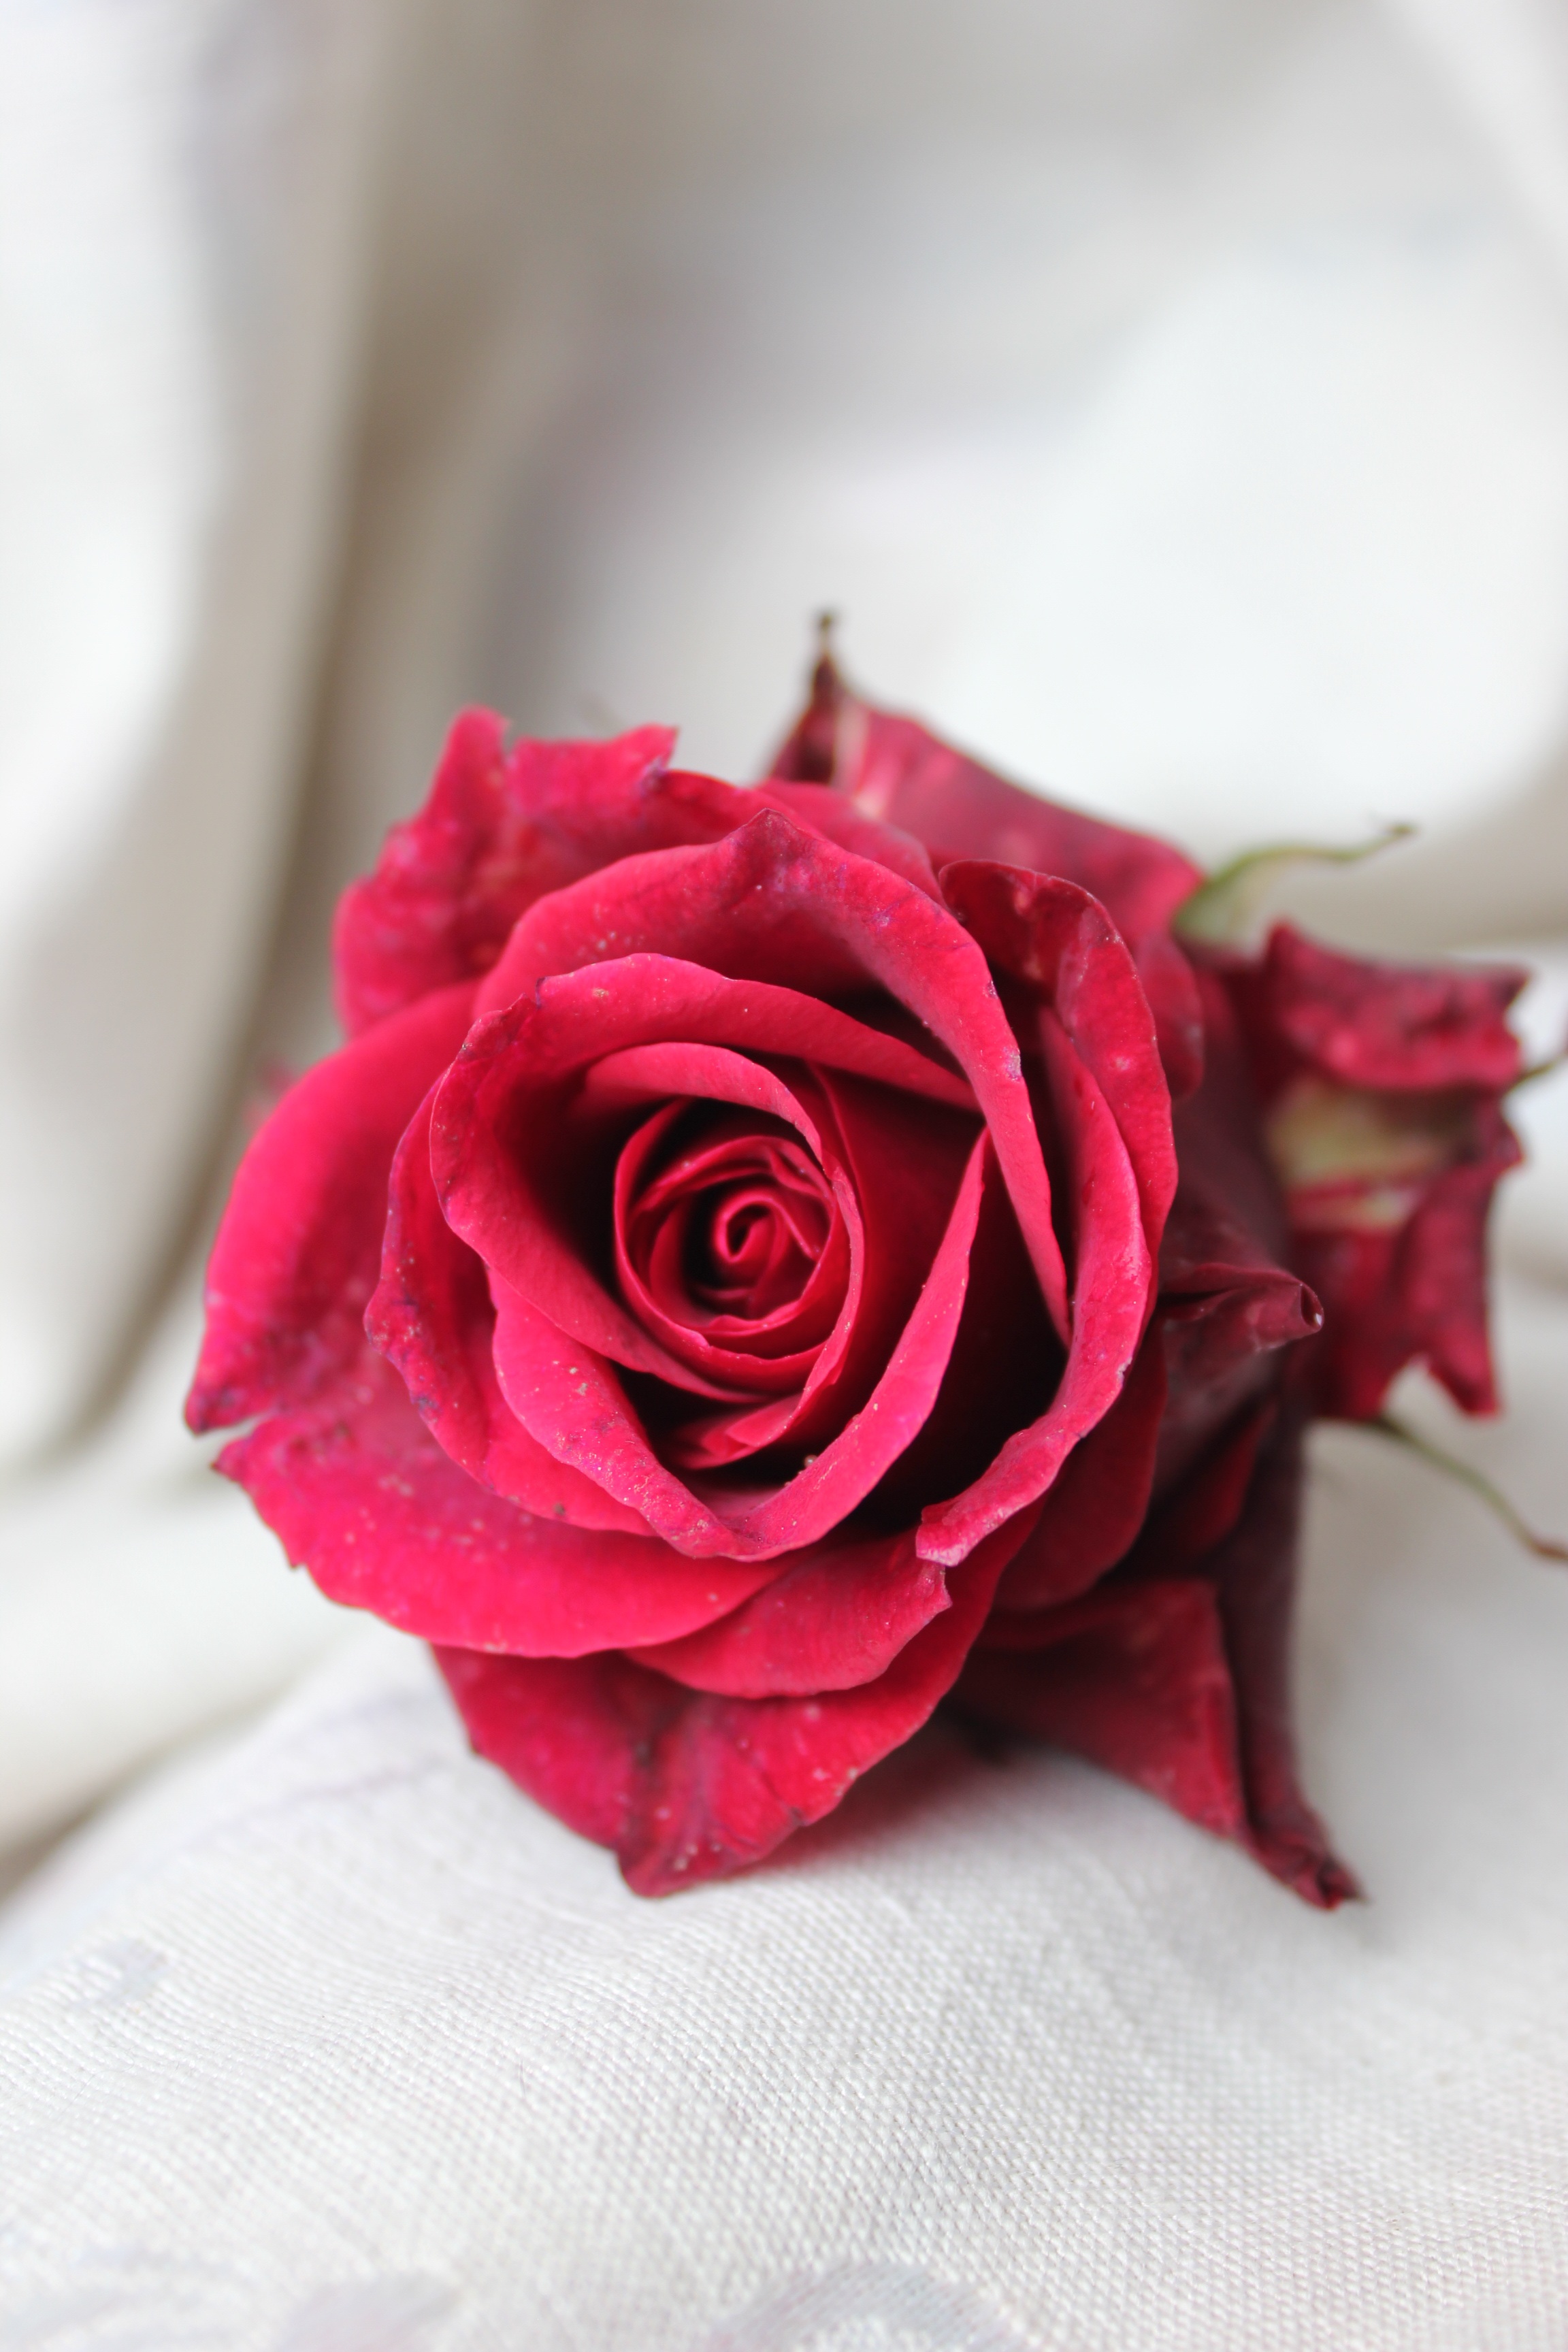
plant, flower, petal, rose, red, pink, close up, magenta, floristry, macro photography, flowering plant, garden roses, rose family, flower bouquet, cut flowers, land plant